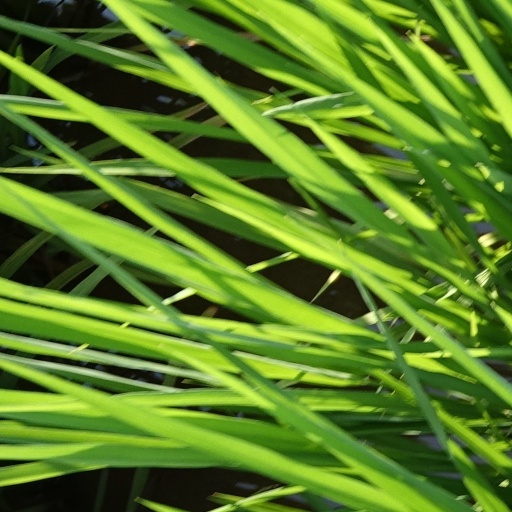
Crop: rice